86th Airlift Squadron

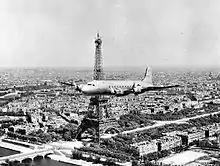
MATS C-54 over Paris in the early 1950s

The squadron was reconstituted in June 1952 as the 86th Air Transport Squadron and activated as part of Military Air Transport Service (MATS)' 1602d Air Transport Wing in West Germany in July. It provided air transport between USAF bases in Europe until 1954, when it moved to Charleston Air Force Base, South Carolina in 1955, where it provided airlift until it was inactivated in 1955.